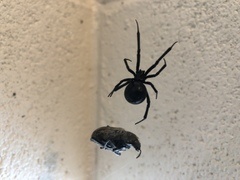
Species: Lactrodectus_hesperus